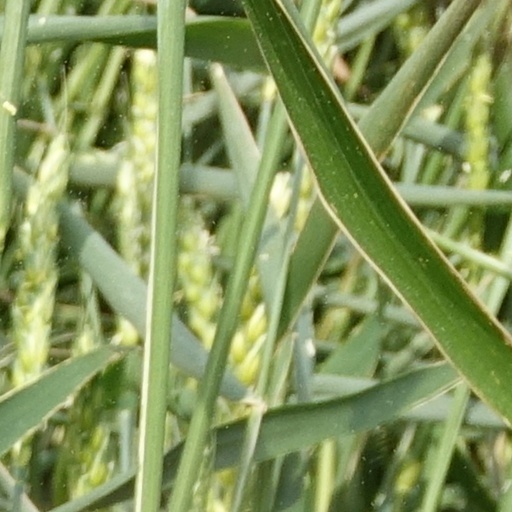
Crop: wheat